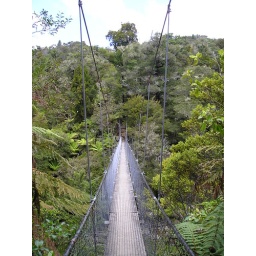
looking back onto the swing bridge over the fall river